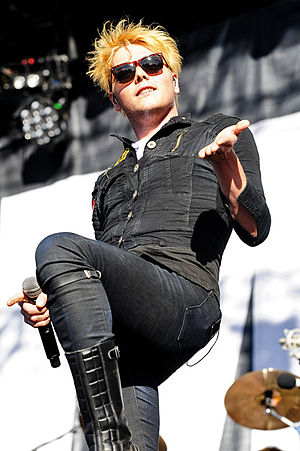
Gerard Way
Gerard Way i 2012.
Gerard Arthur Way er en amerikansk musiker og tegneserieforfatter, som er forsanger og medstifter af alternativ rock-bandet My Chemical Romance.